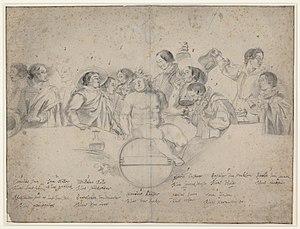
Paulus Bor est un peintre néerlandais du siècle d'or.